Club Atletic Oradea

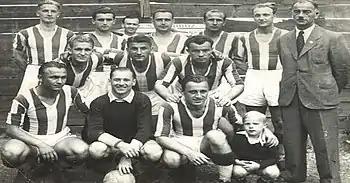
CA Oradea (1943–1944) – champion of Hungary, under the name of Nagyváradi AC

The Second Vienna Award in August 1940 annexed northern Transylvania, including Oradea, to Hitler's ally Hungary, while Romania was in the throes of its own right-wing military dictatorship. Many footballers of German or Hungarian origin who were at clubs in Bucharest, Timișoara, Arad or other parts of Romania, crossed the new border into this region and joined clubs in Oradea (Nagyvárad) or Cluj-Napoca (Kolozsvár); many of them signed for CAO – now, once again, known officially by its Hungarian name, NAC. After one season back in a Transylvanian league, NAC was promoted to the Hungarian top division. They finished second in 1942–43 and then in 1943–44 they became the first team from outside Budapest to win the Hungarian championship in its 43-year history, finishing a huge 13 points ahead of the second placed team Ferencváros.